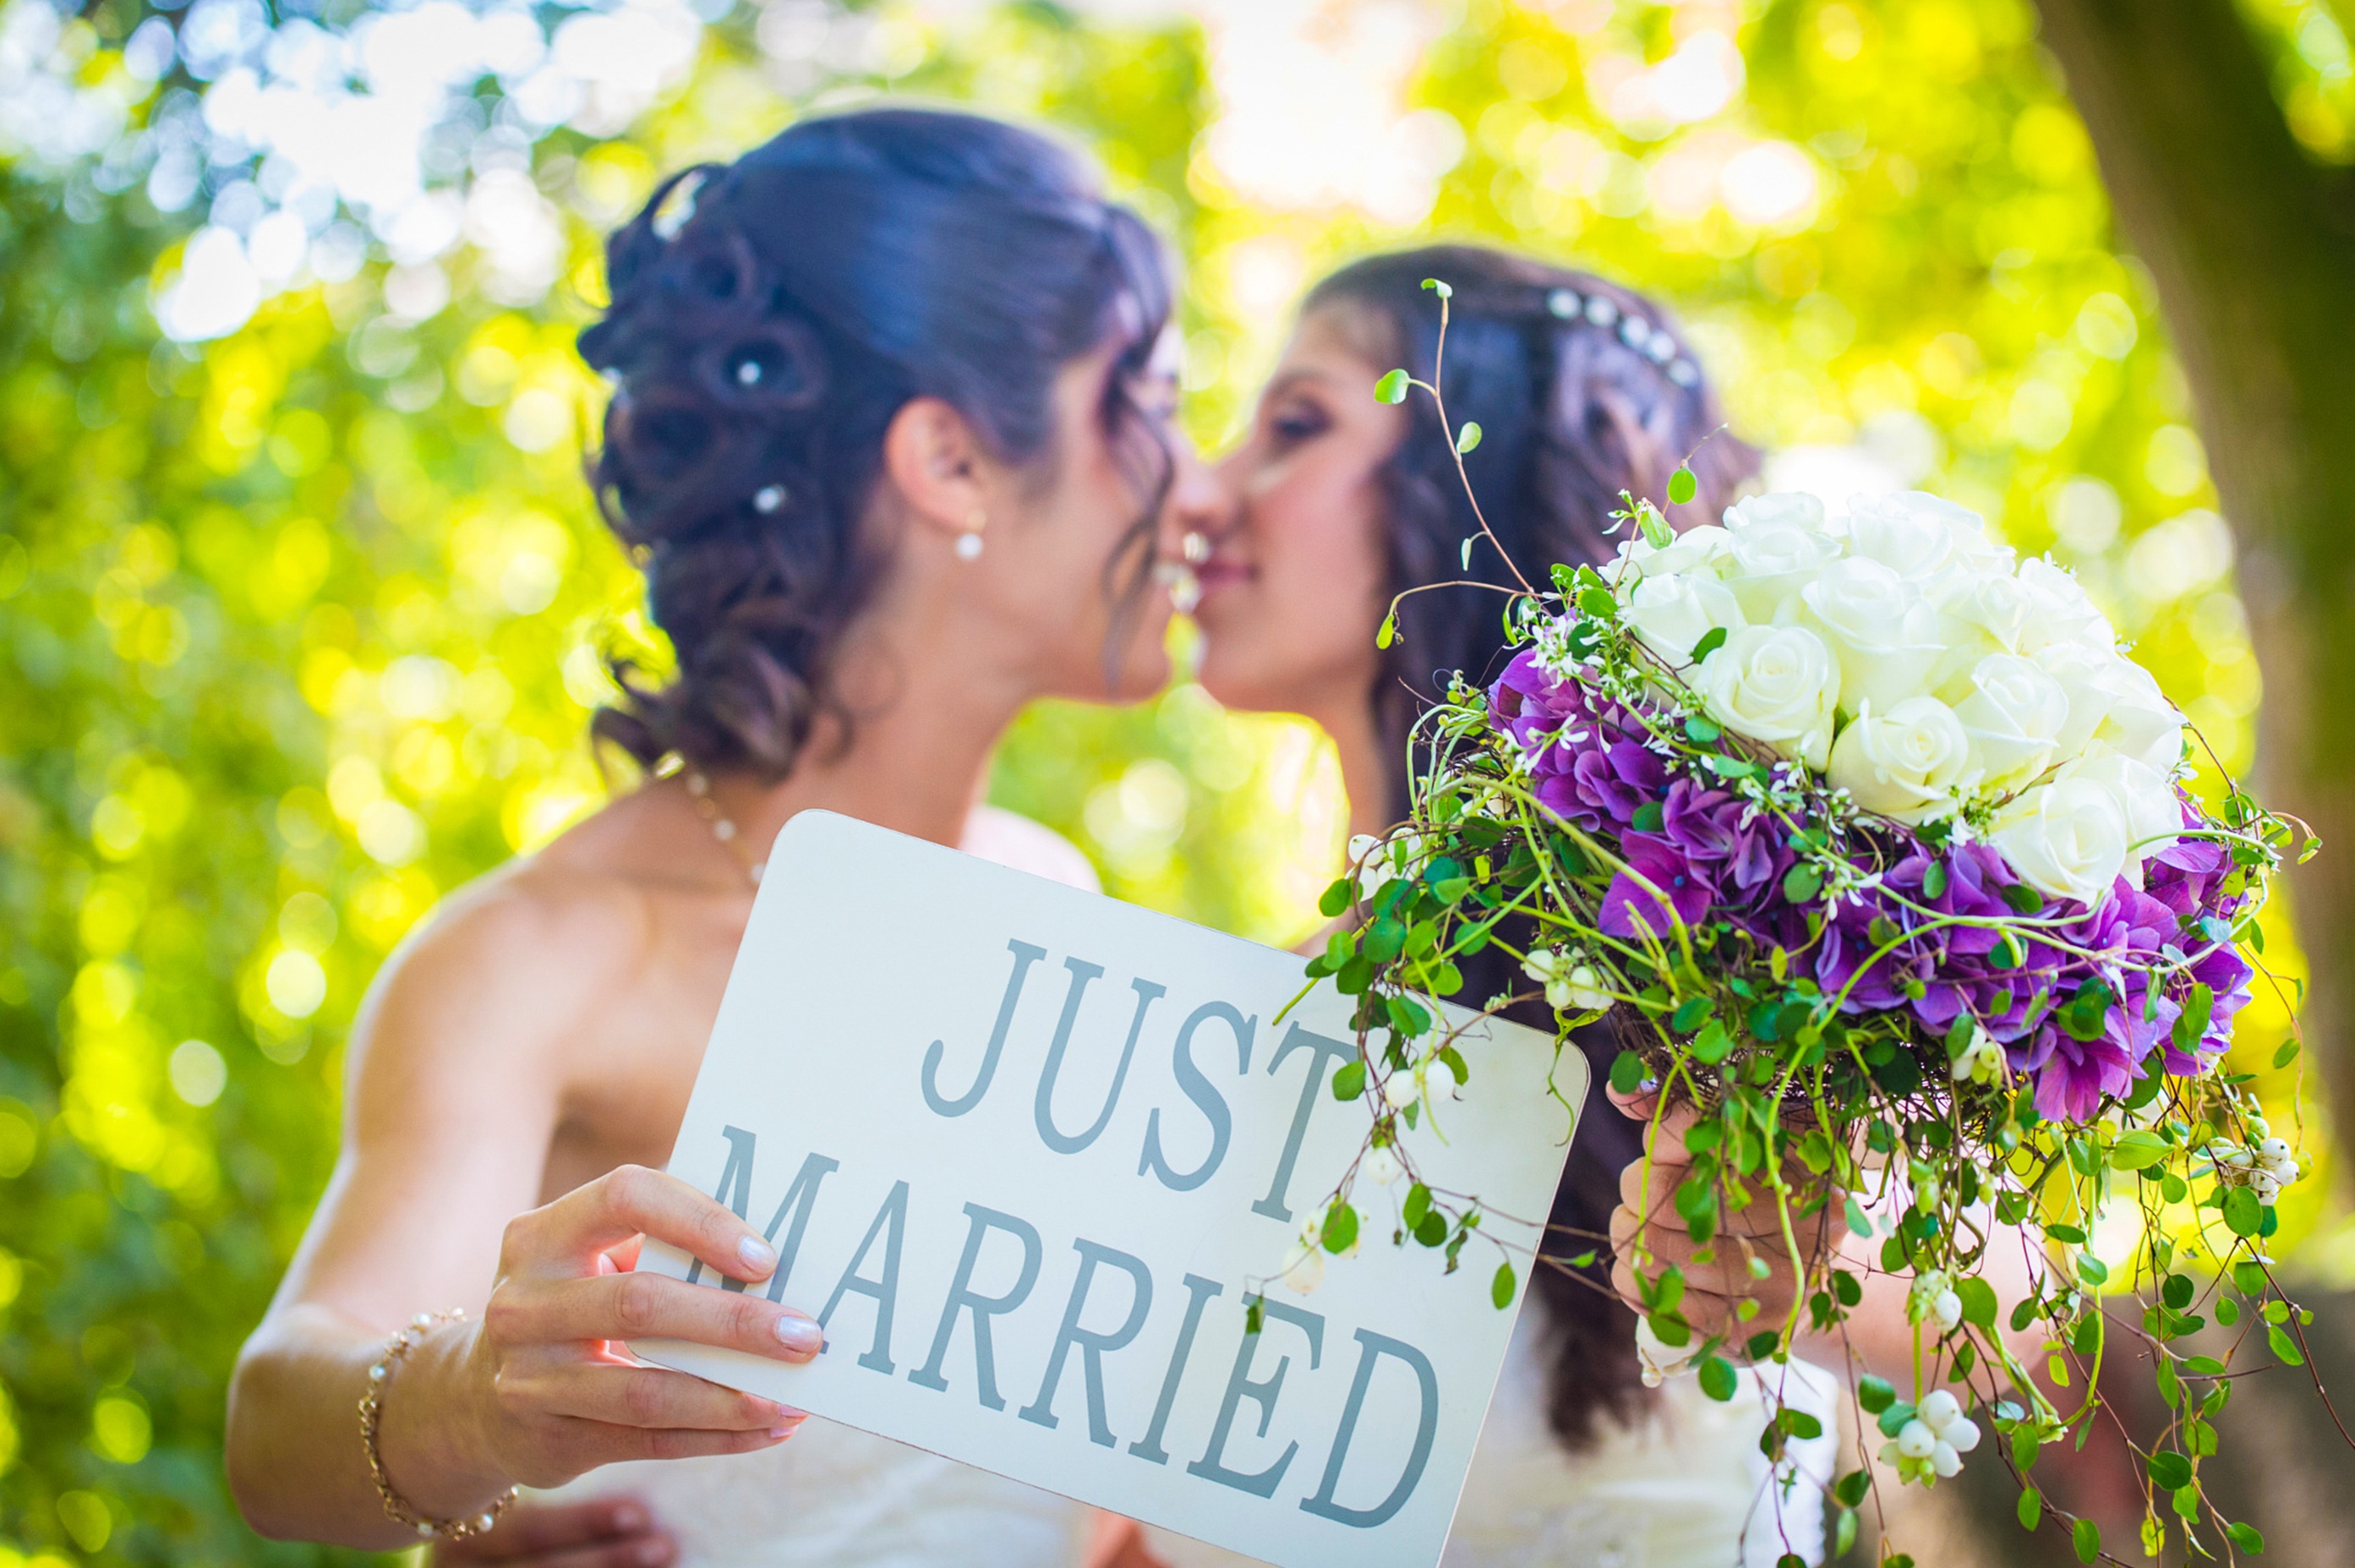
plant, flower, bouquet, couple, wedding, bride, married, marriage, flowers, ceremony, women, photograph, lgbt, brides